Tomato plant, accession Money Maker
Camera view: vertical (180 deg); turntable rotation: 30 degrees
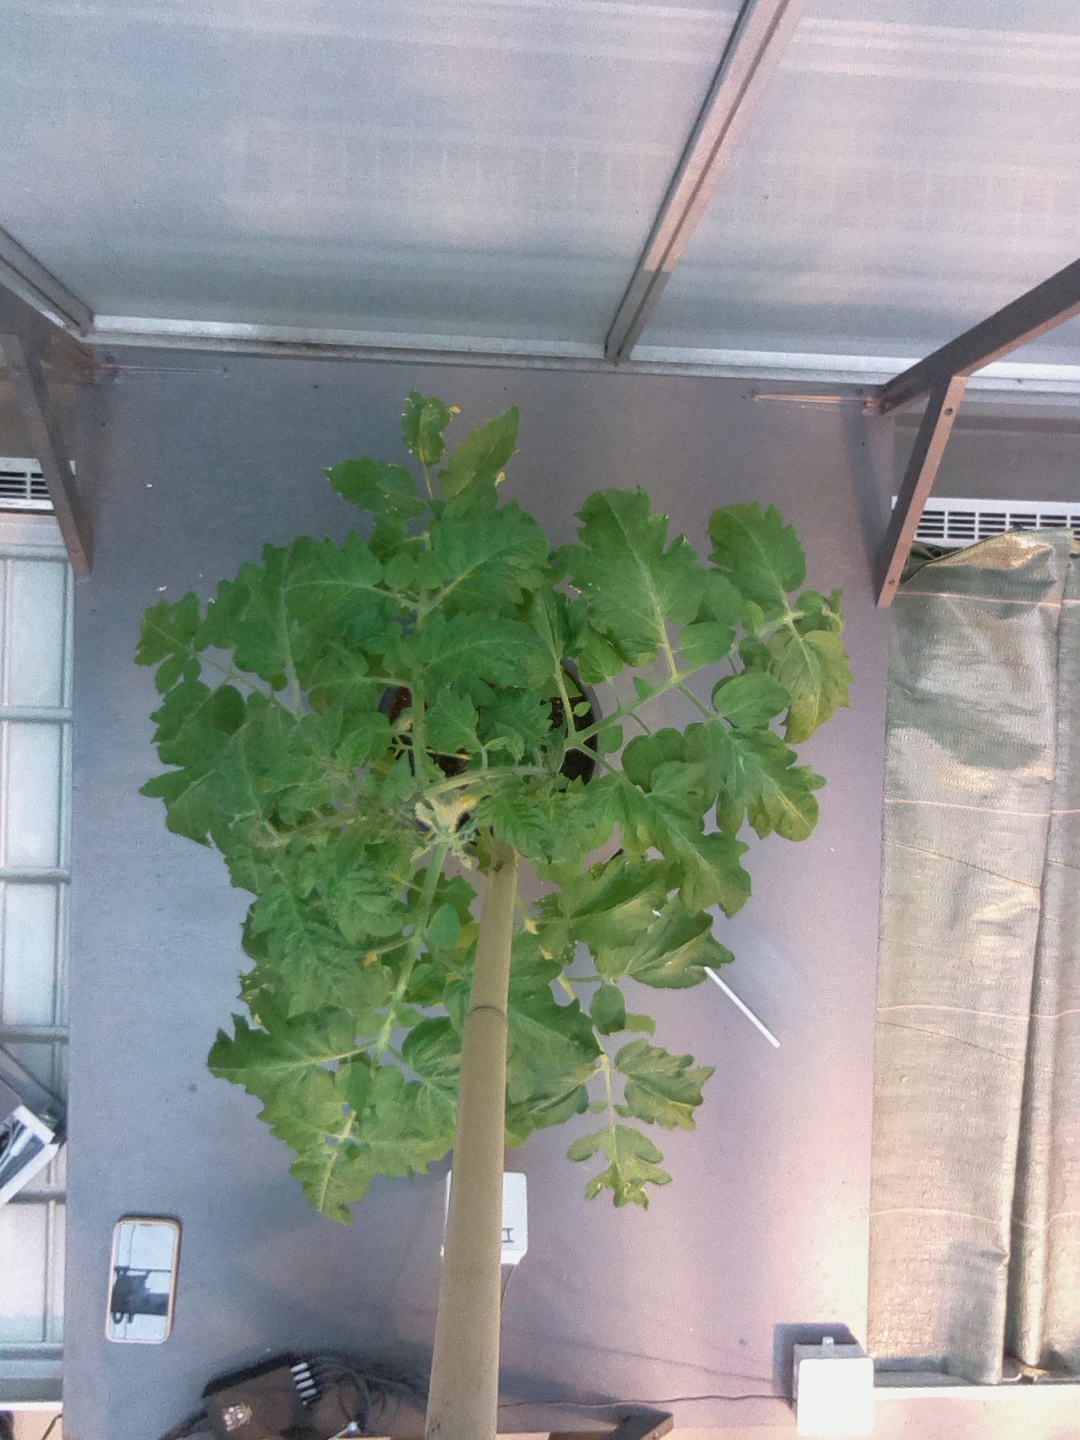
BBCH growth stage 55: 5 inflorescences visible